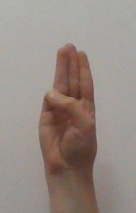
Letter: thaa